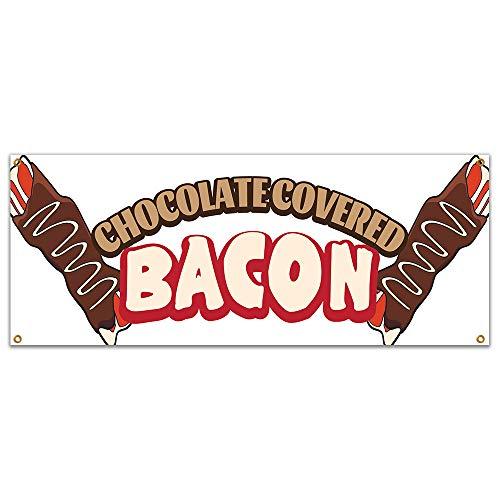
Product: SignMission Chocolate Covered Bacon 48" Banner Concession Stand Food Truck Single Sided, Size: 18" X 48"
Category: Home & Kitchen | Home Décor | Kids' Room Décor | Wall Décor | Pennants & Banners
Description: Proudly Made In The USA – Buy with confidence from an American owned and operated company SignMission Banners are produced in our state-of-the-art facility in West Palm Beach, Florida, proudly made in the U. S. A.
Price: $14.99
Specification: ProductDimensions:18x48x0.1inches|ItemWeight:0.64ounces|ShippingWeight:9.1ounces|Manufacturer:SignMission|ASIN:B07V7FWGJD|Itemmodelnumber:B-ChocolateCoveredBacon19